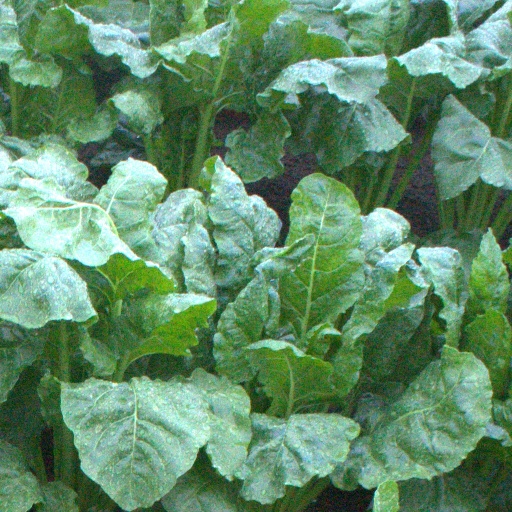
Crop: sugar beet